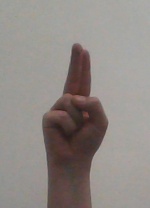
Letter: taa